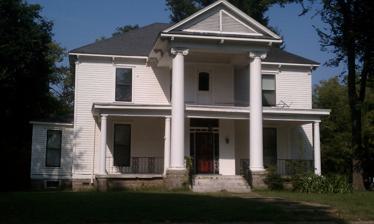
Building: Sheeks House
Country: United States of America
Year built: 1872
Historic house in Arkansas, United States United States historic place Sheeks House U.S. National Register of Historic Places Location in Arkansas Show map of Arkansas Location in United States Show map of the United States Location 502 Market St., Corning, Arkansas Coordinates 36°24′18″N 90°35′2″W / 36.40500°N 90.58389°W / 36.40500; -90.58389 Area less than one acre Built 1872 ( 1872 ) NRHP reference No. 75000376 Added to NRHP August 22, 1975 The Sheeks House is a historic house at 502 Market Street in Corning, Arkansas .  It is a 2 + 1 ⁄ 2 -story wood-frame structure with a hip roof.  A slightly projecting center section of its main facade is dominated by two-story gable-roofed portico, supported by a pair of two-story round Ionic columns.  Passing under this portico is a single-story porch spanning the facade's three bays.  The house was built in 1872 by E. Foster Brown, a prominent regional lawyer, but has been owned for most of the time since by members of the Sheeks family.  Brown sold the house in 1878 to Edward V. Sheeks, one of the small community's first significant businessmen.  Although of some architectural interest for the early 20th-century alterations that dominate its appearance, it is most significant for its association with these two men, both prominent in the politics and business of the region. The house was listed on the National Register of Historic Places in 1975. See also National Register of Historic Places listings in Clay County, Arkansas References